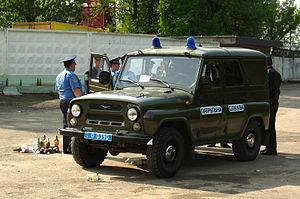
L'UAZ-469 est un véhicule militaire tout-terrains, tout-usages fabriqué par UAZ. Il a été utilisé par les forces armées soviétiques et des autres pays du Pacte de Varsovie, ainsi que par des unités paramilitaires du bloc de l'Est. En Union soviétique, son utilisation a également été généralisée dans les services et organisations de l'État qui avaient besoin véhicule de ce type robuste. La version classique militaire offre sept places assises.